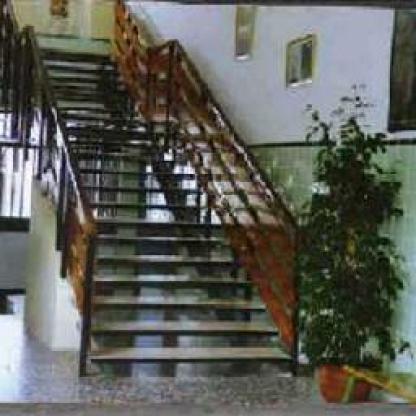
Scene: Indoor